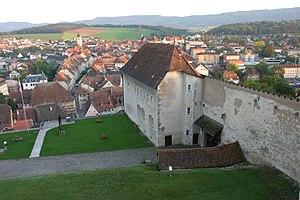
Château de Porrentruy et ville en arrière plan